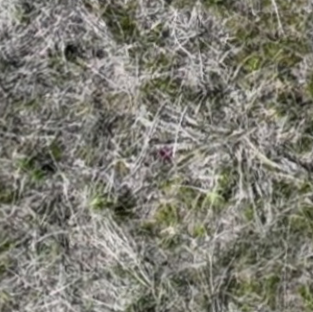
Month: may
Dye color: red
Dye concentration: low